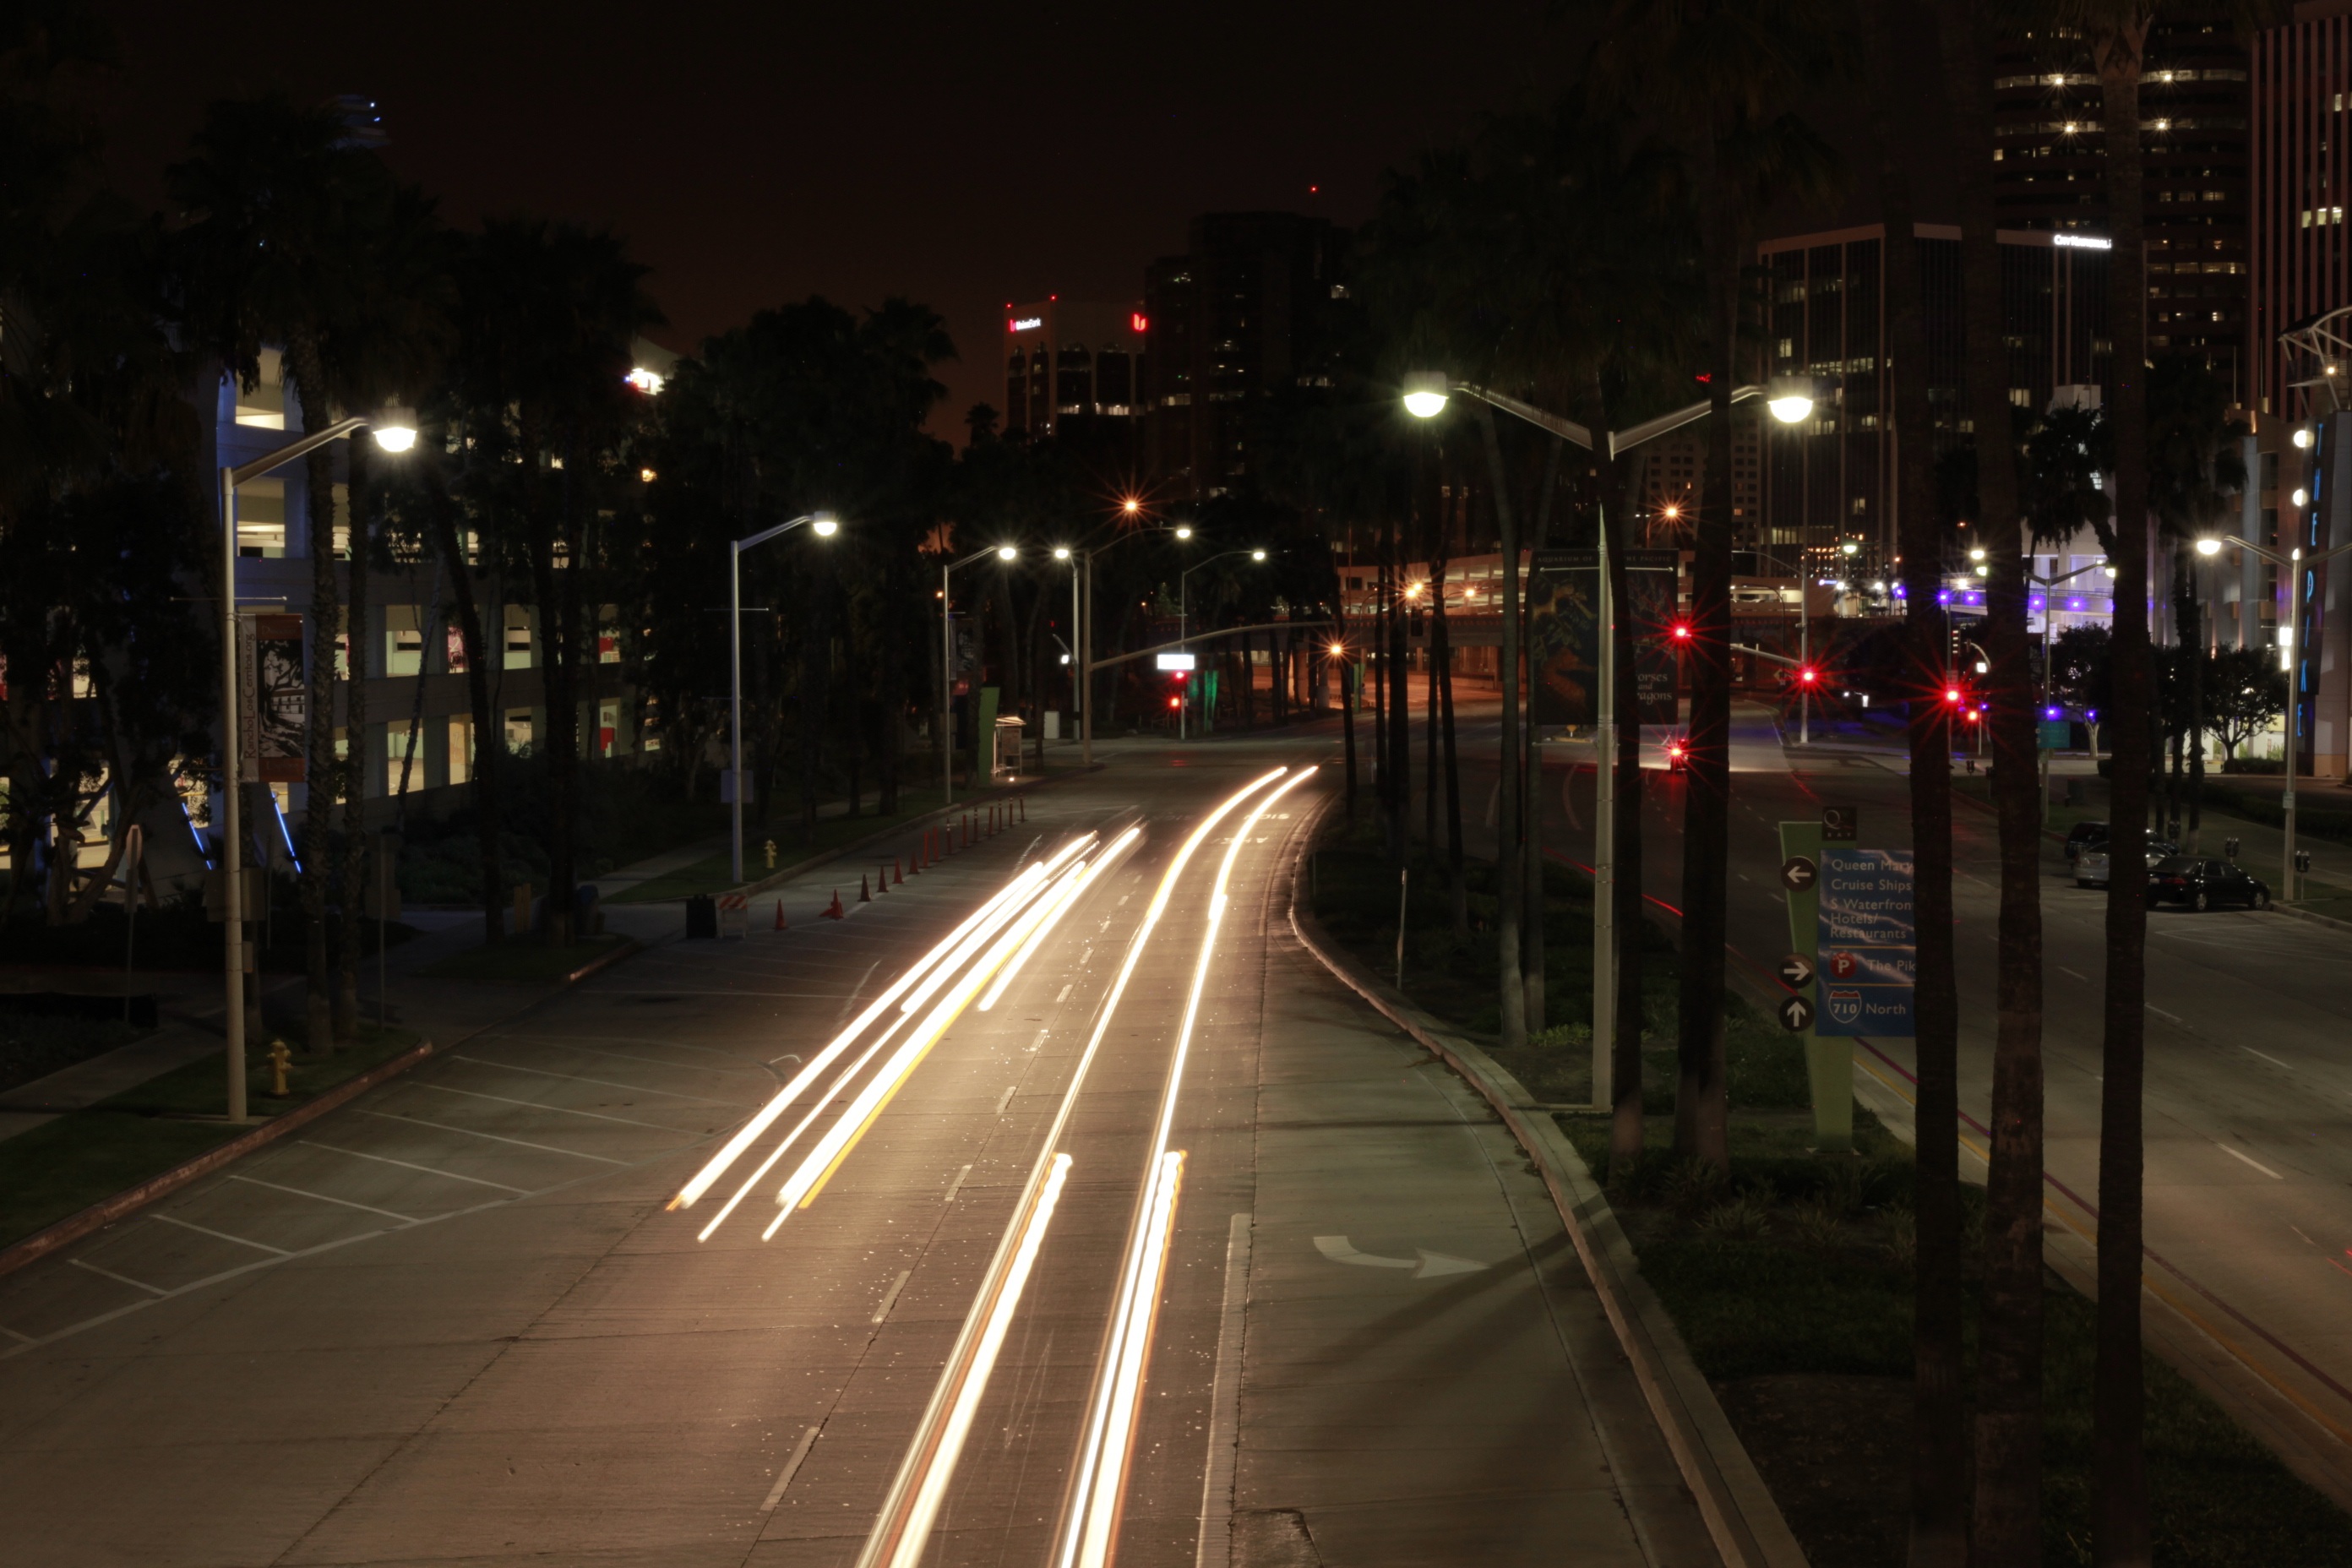
light, road, traffic, street, night, driving, city, urban, cityscape, downtown, evening, darkness, street light, lane, lighting, longbeach, lights, cars, longexposure, urban area, metropolitan area